Alice Capsey

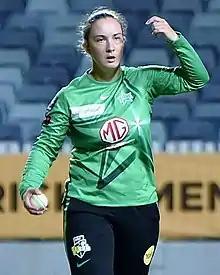
Capsey playing for Melbourne Stars in October 2022

Alice Rose Capsey (born 11 August 2004) is an English cricketer. An all-rounder, she is a right-handed batter and right-arm off break bowler. In 2021, Capsey was voted the inaugural PCA Women's Young Player of the Year. Capsey made her international debut for the England women's cricket team in July 2022.